American philosophy

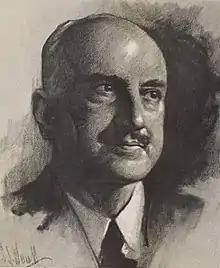
George Santayana, a Spanish-American philosopher

Polymath, logician, mathematician, philosopher, and scientist Charles Sanders Peirce (1839–1914) coined the term "pragmatism" in the 1870s. He was a member of The Metaphysical Club, which was a conversational club of intellectuals that also included Chauncey Wright, future Supreme Court Justice Oliver Wendell Holmes Jr., and William James. In addition to making profound contributions to semiotics, logic, and mathematics, Peirce wrote what are considered to be the founding documents of pragmatism, "" (1877) and (1878).